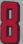
Number: 8